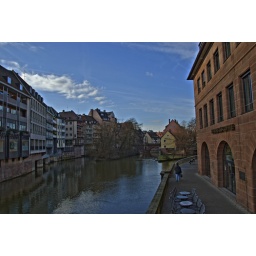
bridge near market squre nurnberg